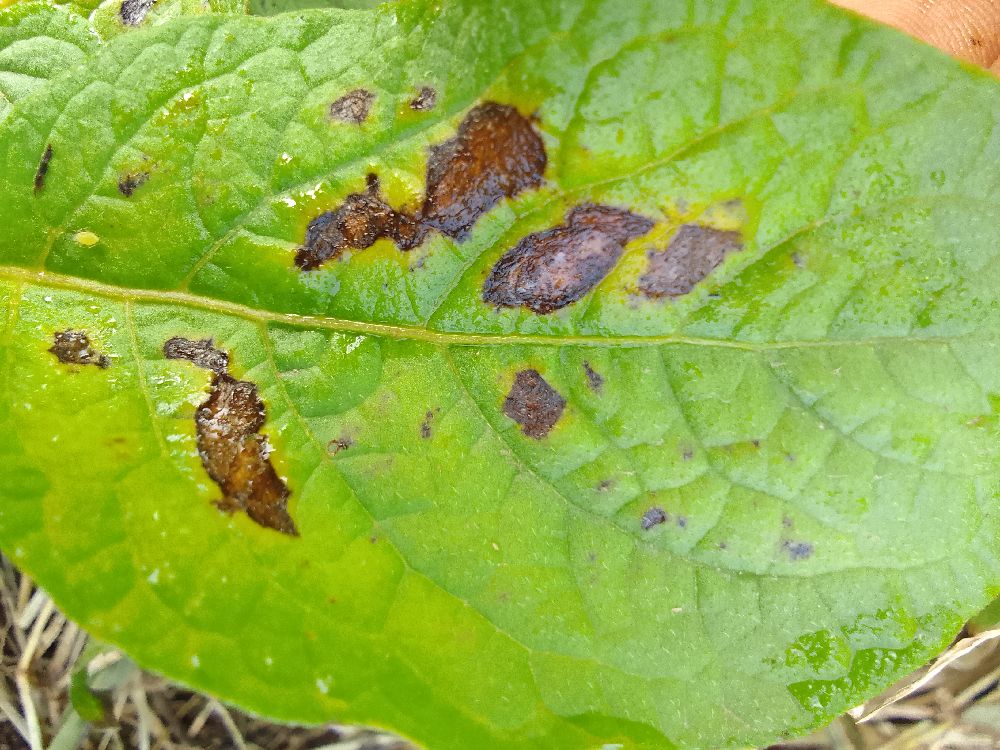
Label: Early blight